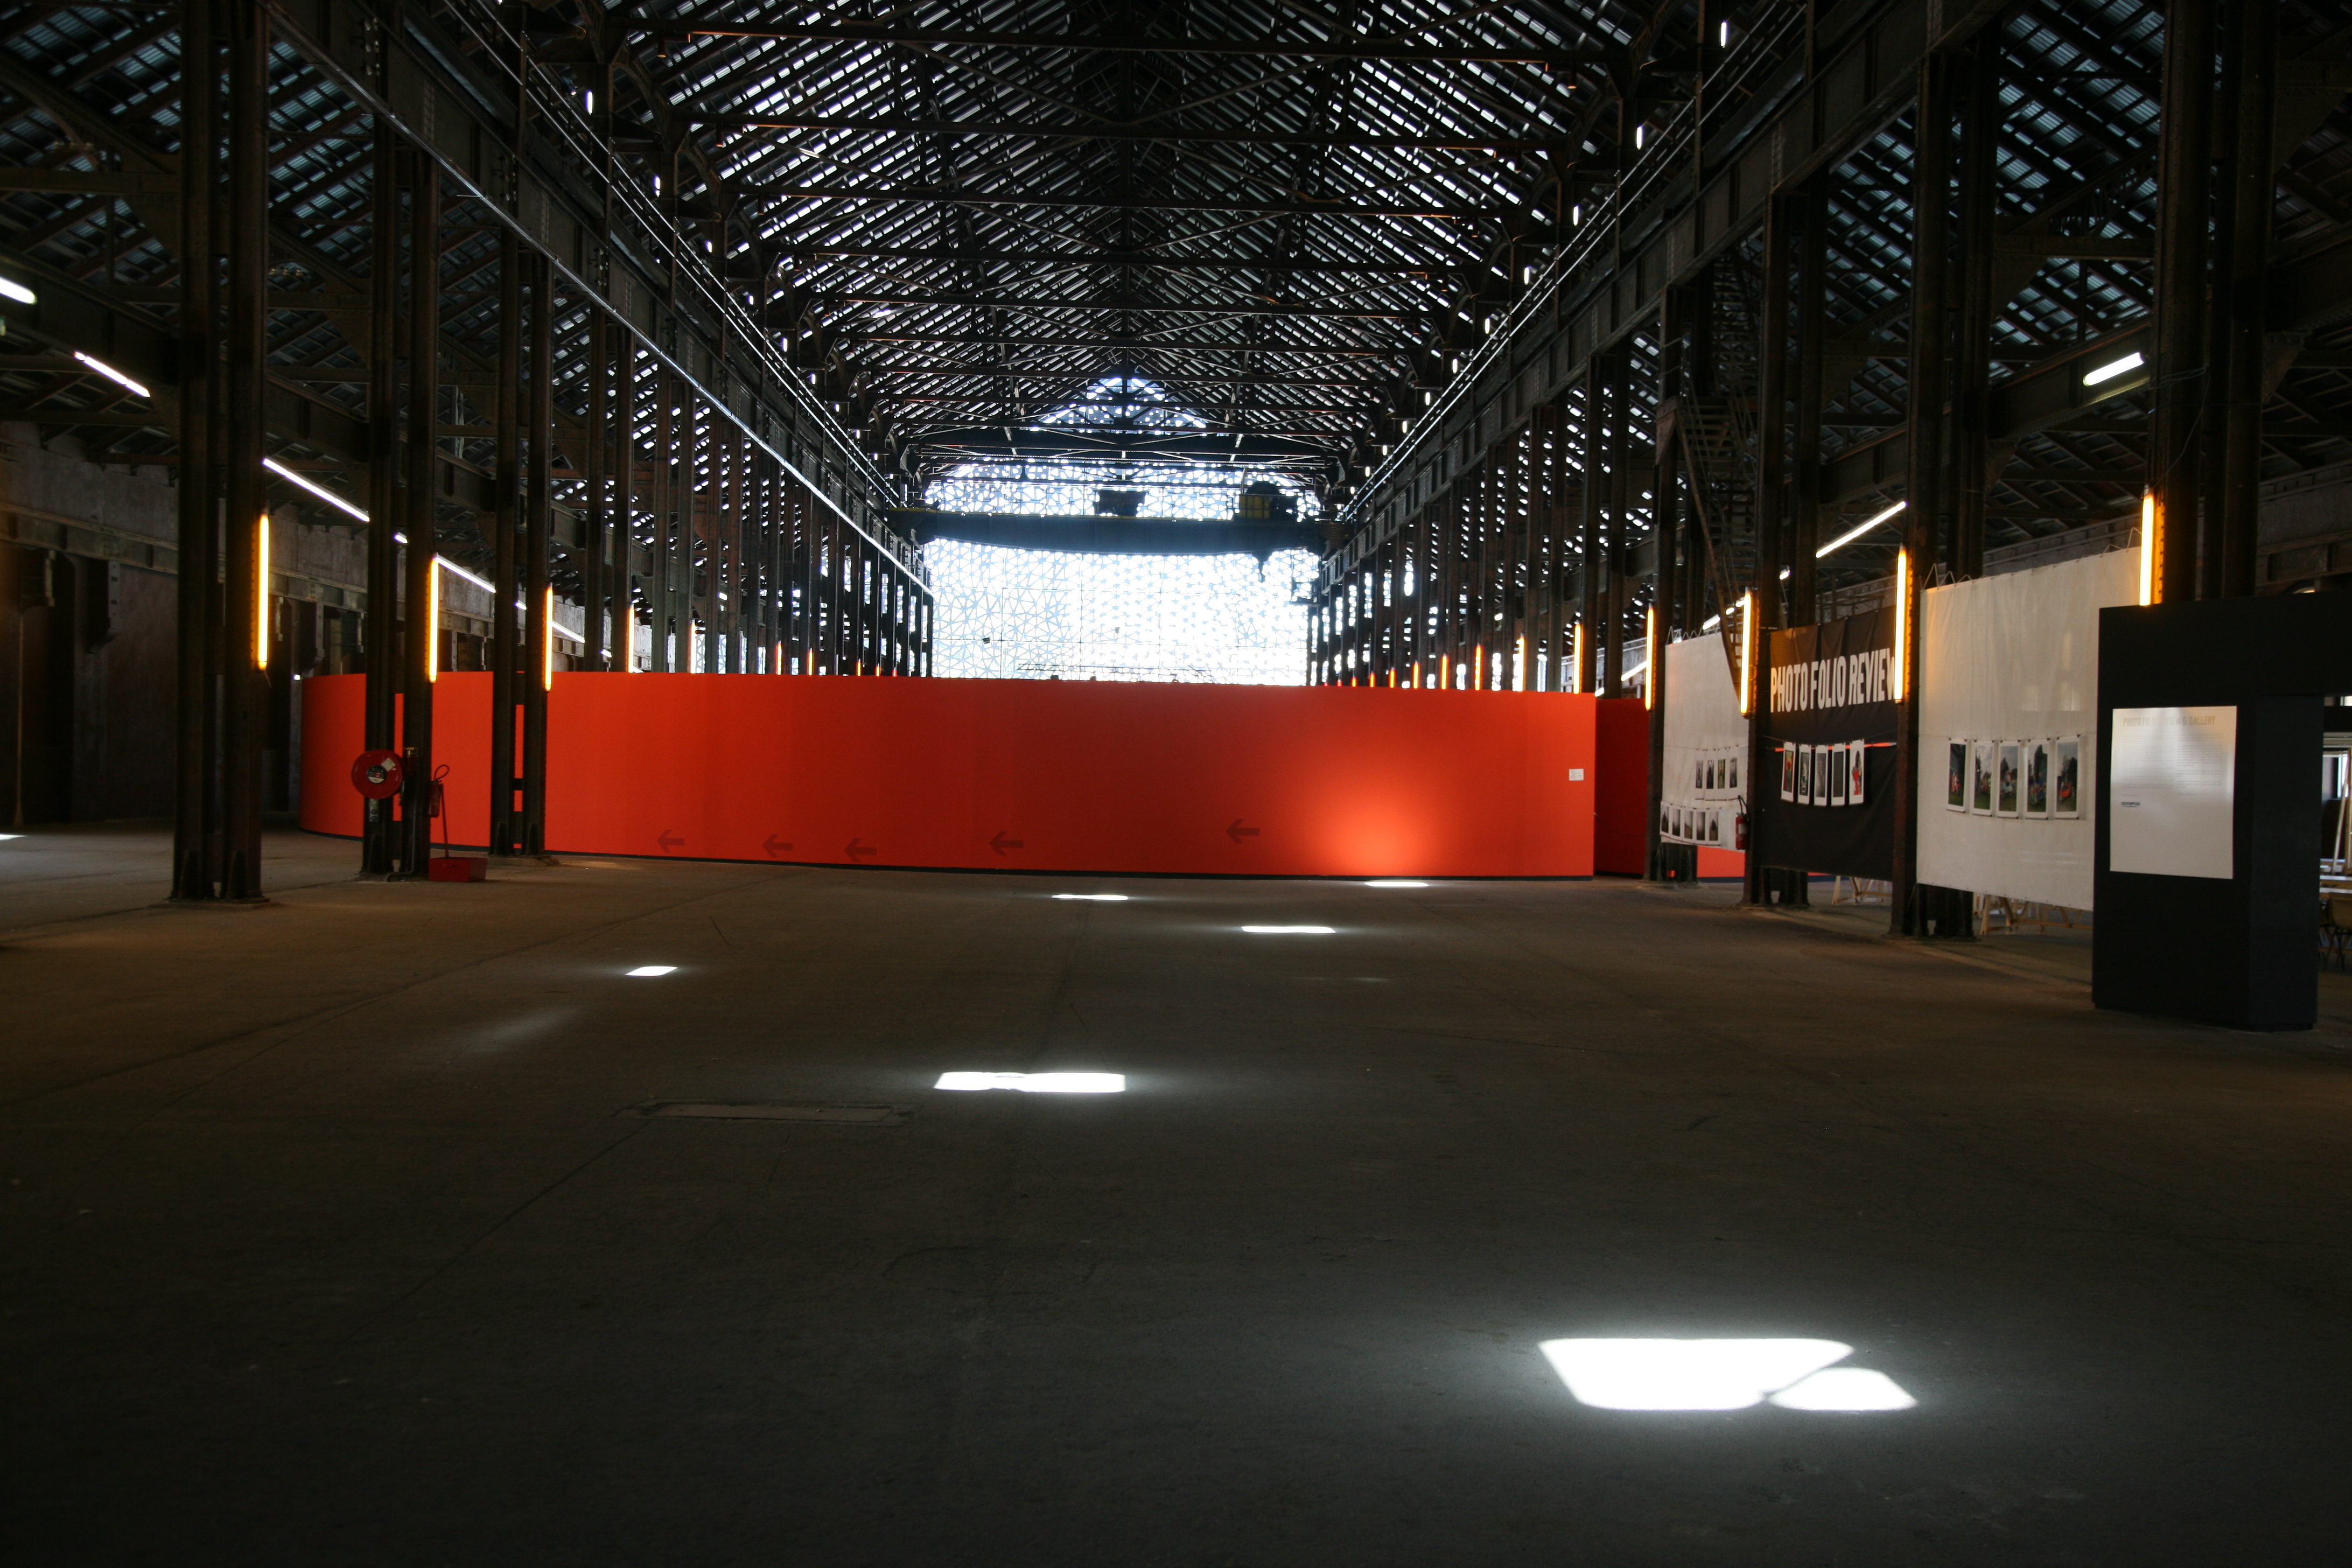
night, photo, transport, france, public transport, 2008, provence, arles, bouchesdurhone